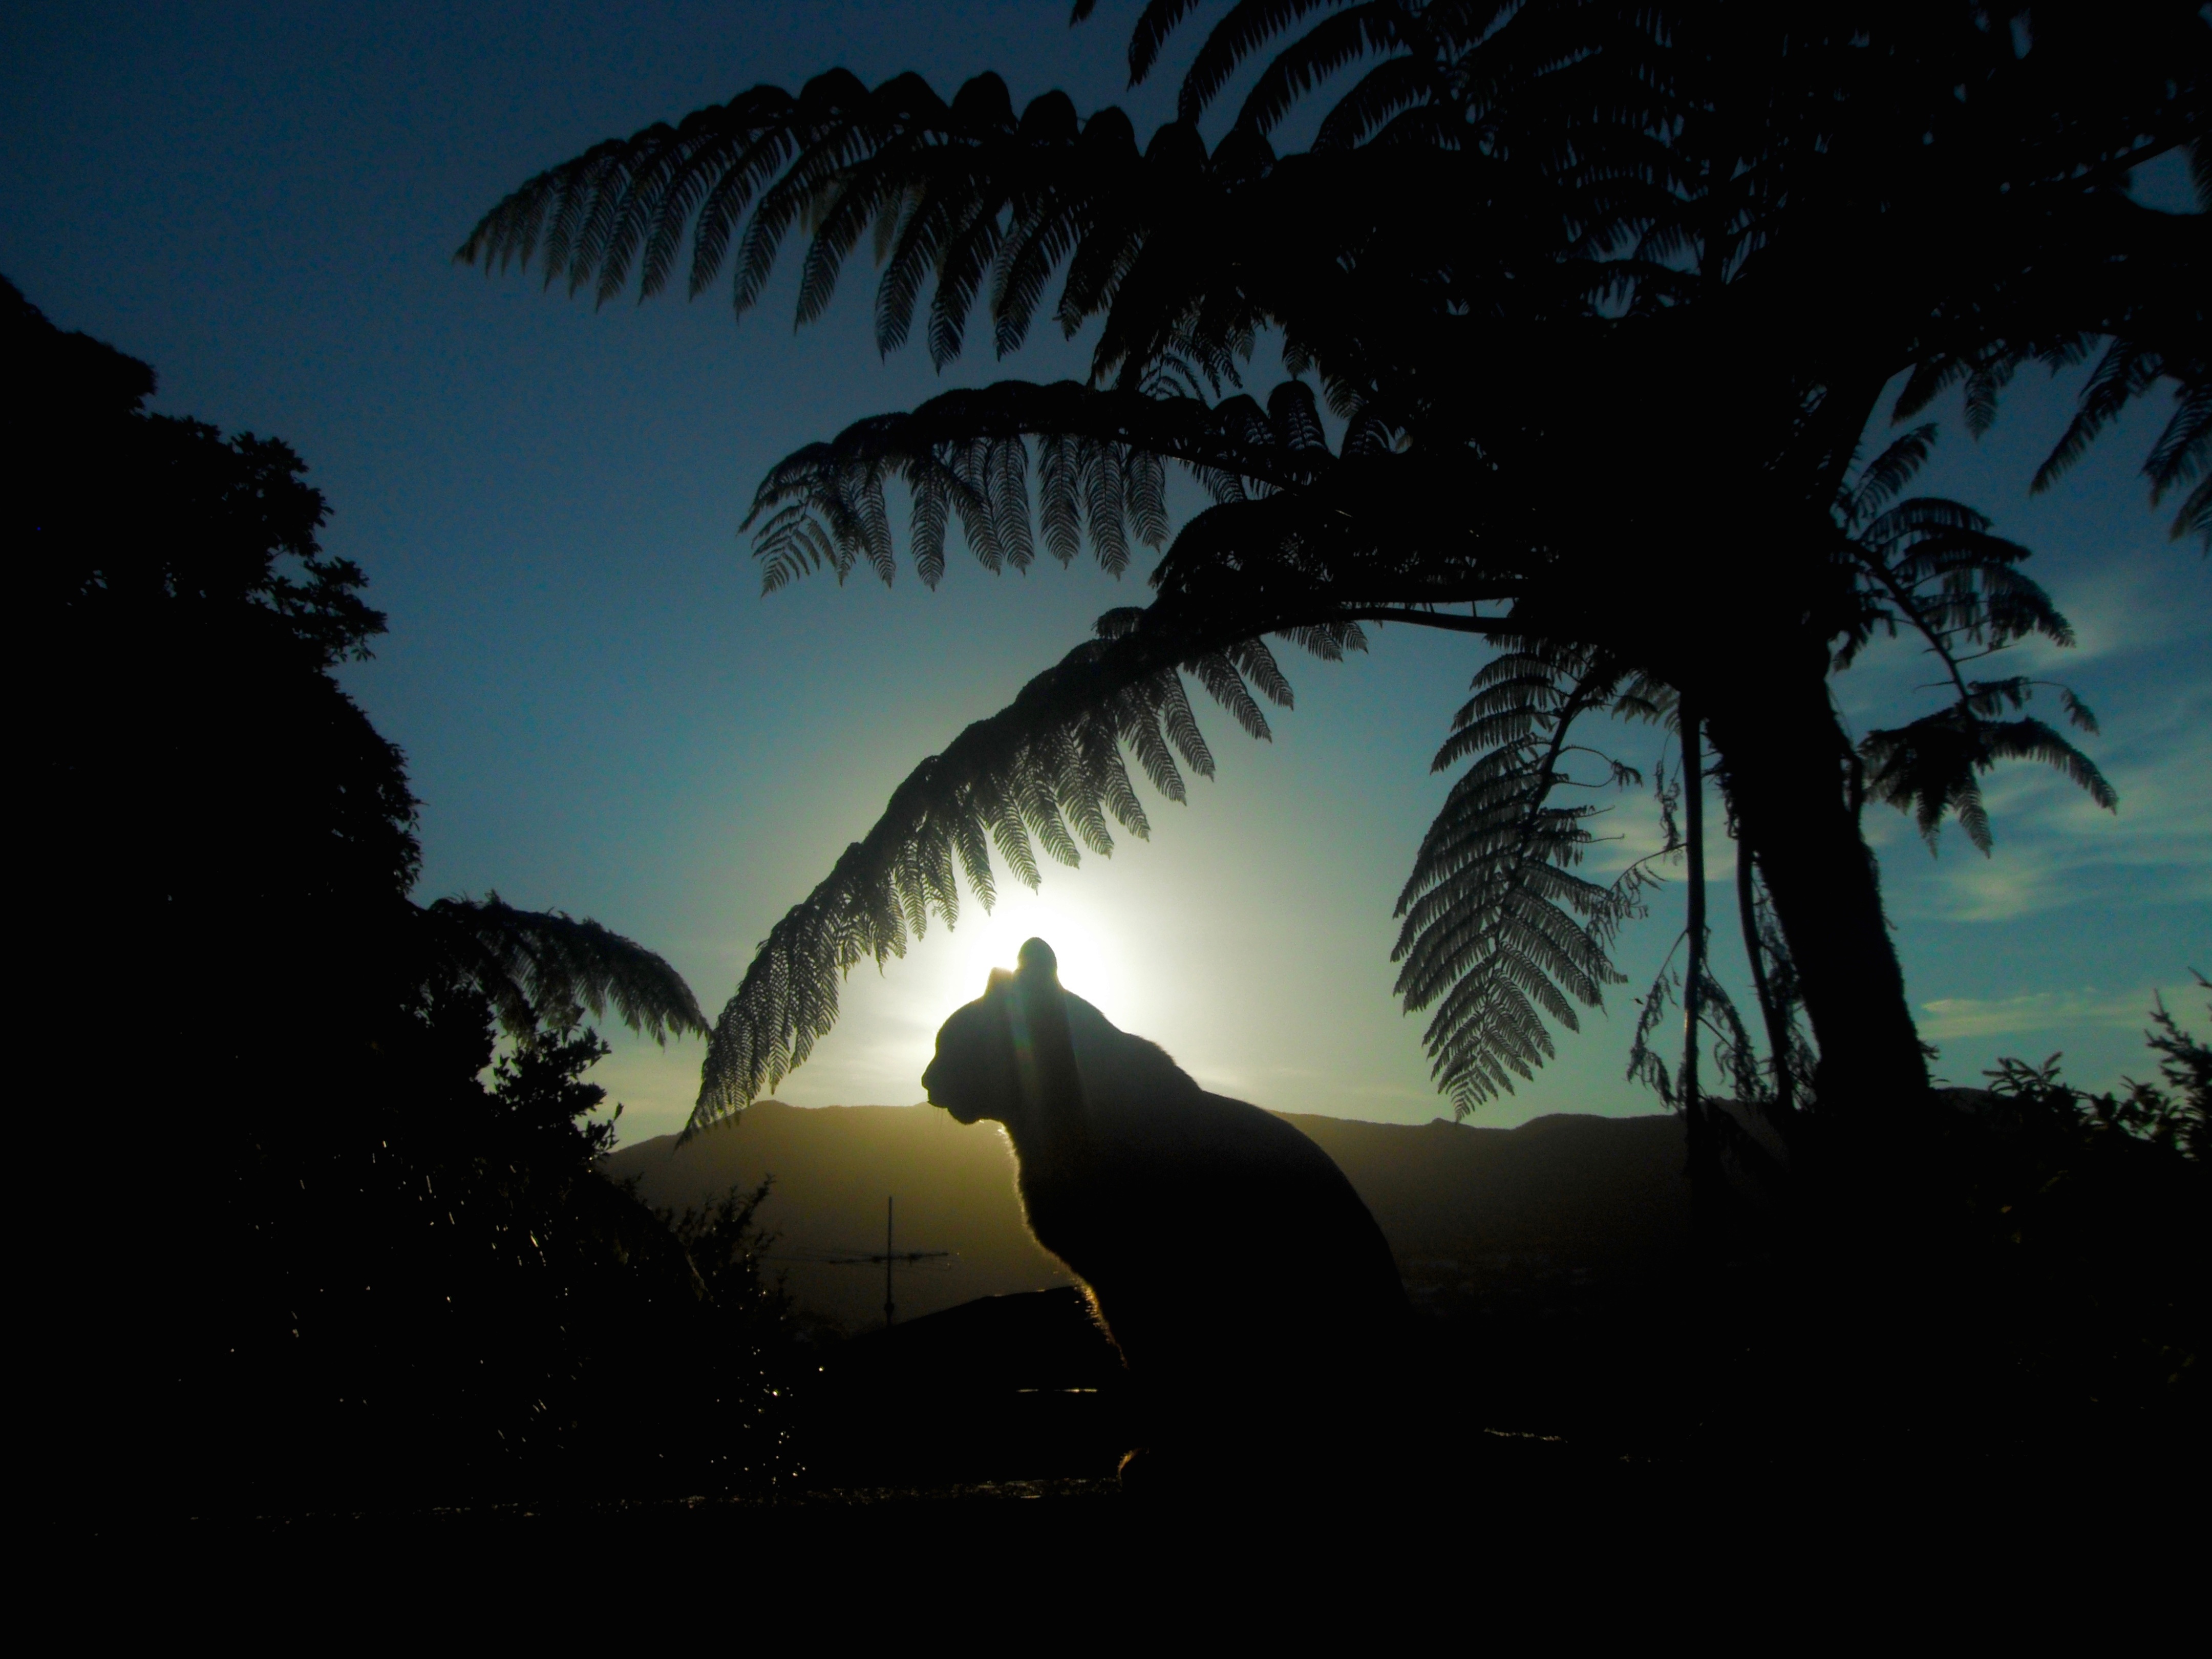
tree, nature, forest, branch, silhouette, sunset, night, sunlight, morning, dawn, atmosphere, dusk, evening, jungle, darkness, moonlight, screenshot, atmospheric phenomenon, woody plant, computer wallpaper, arecales